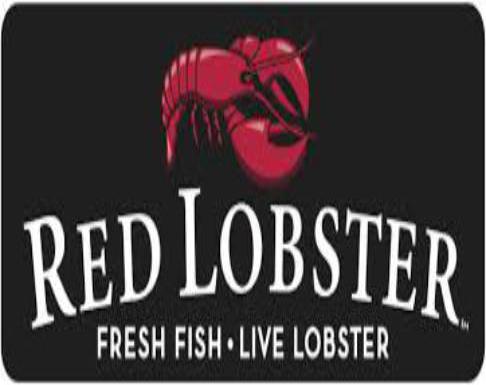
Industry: Food